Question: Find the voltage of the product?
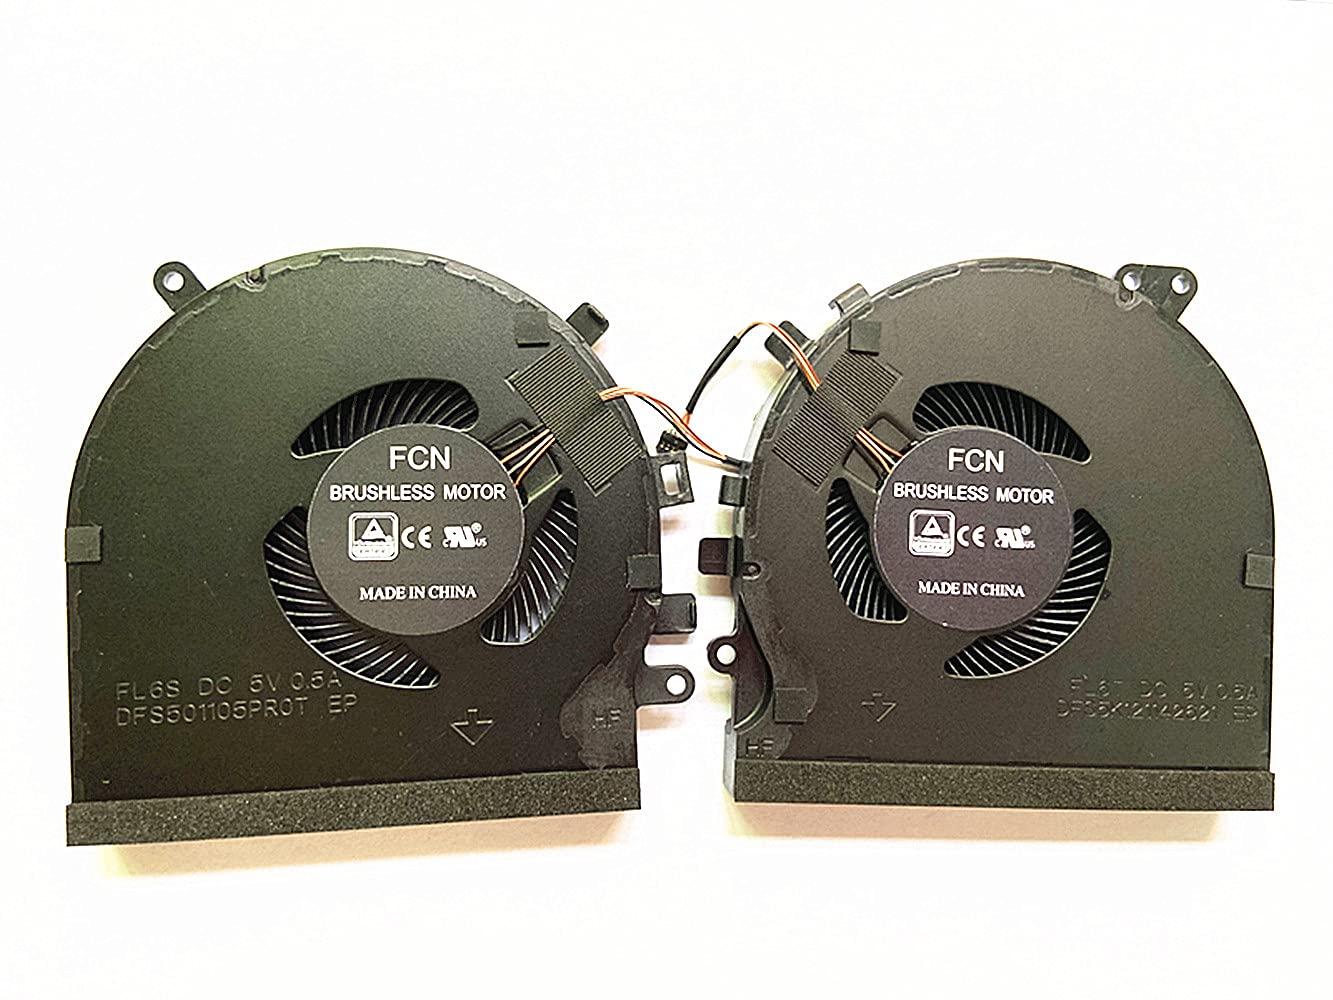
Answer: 5.0 volt